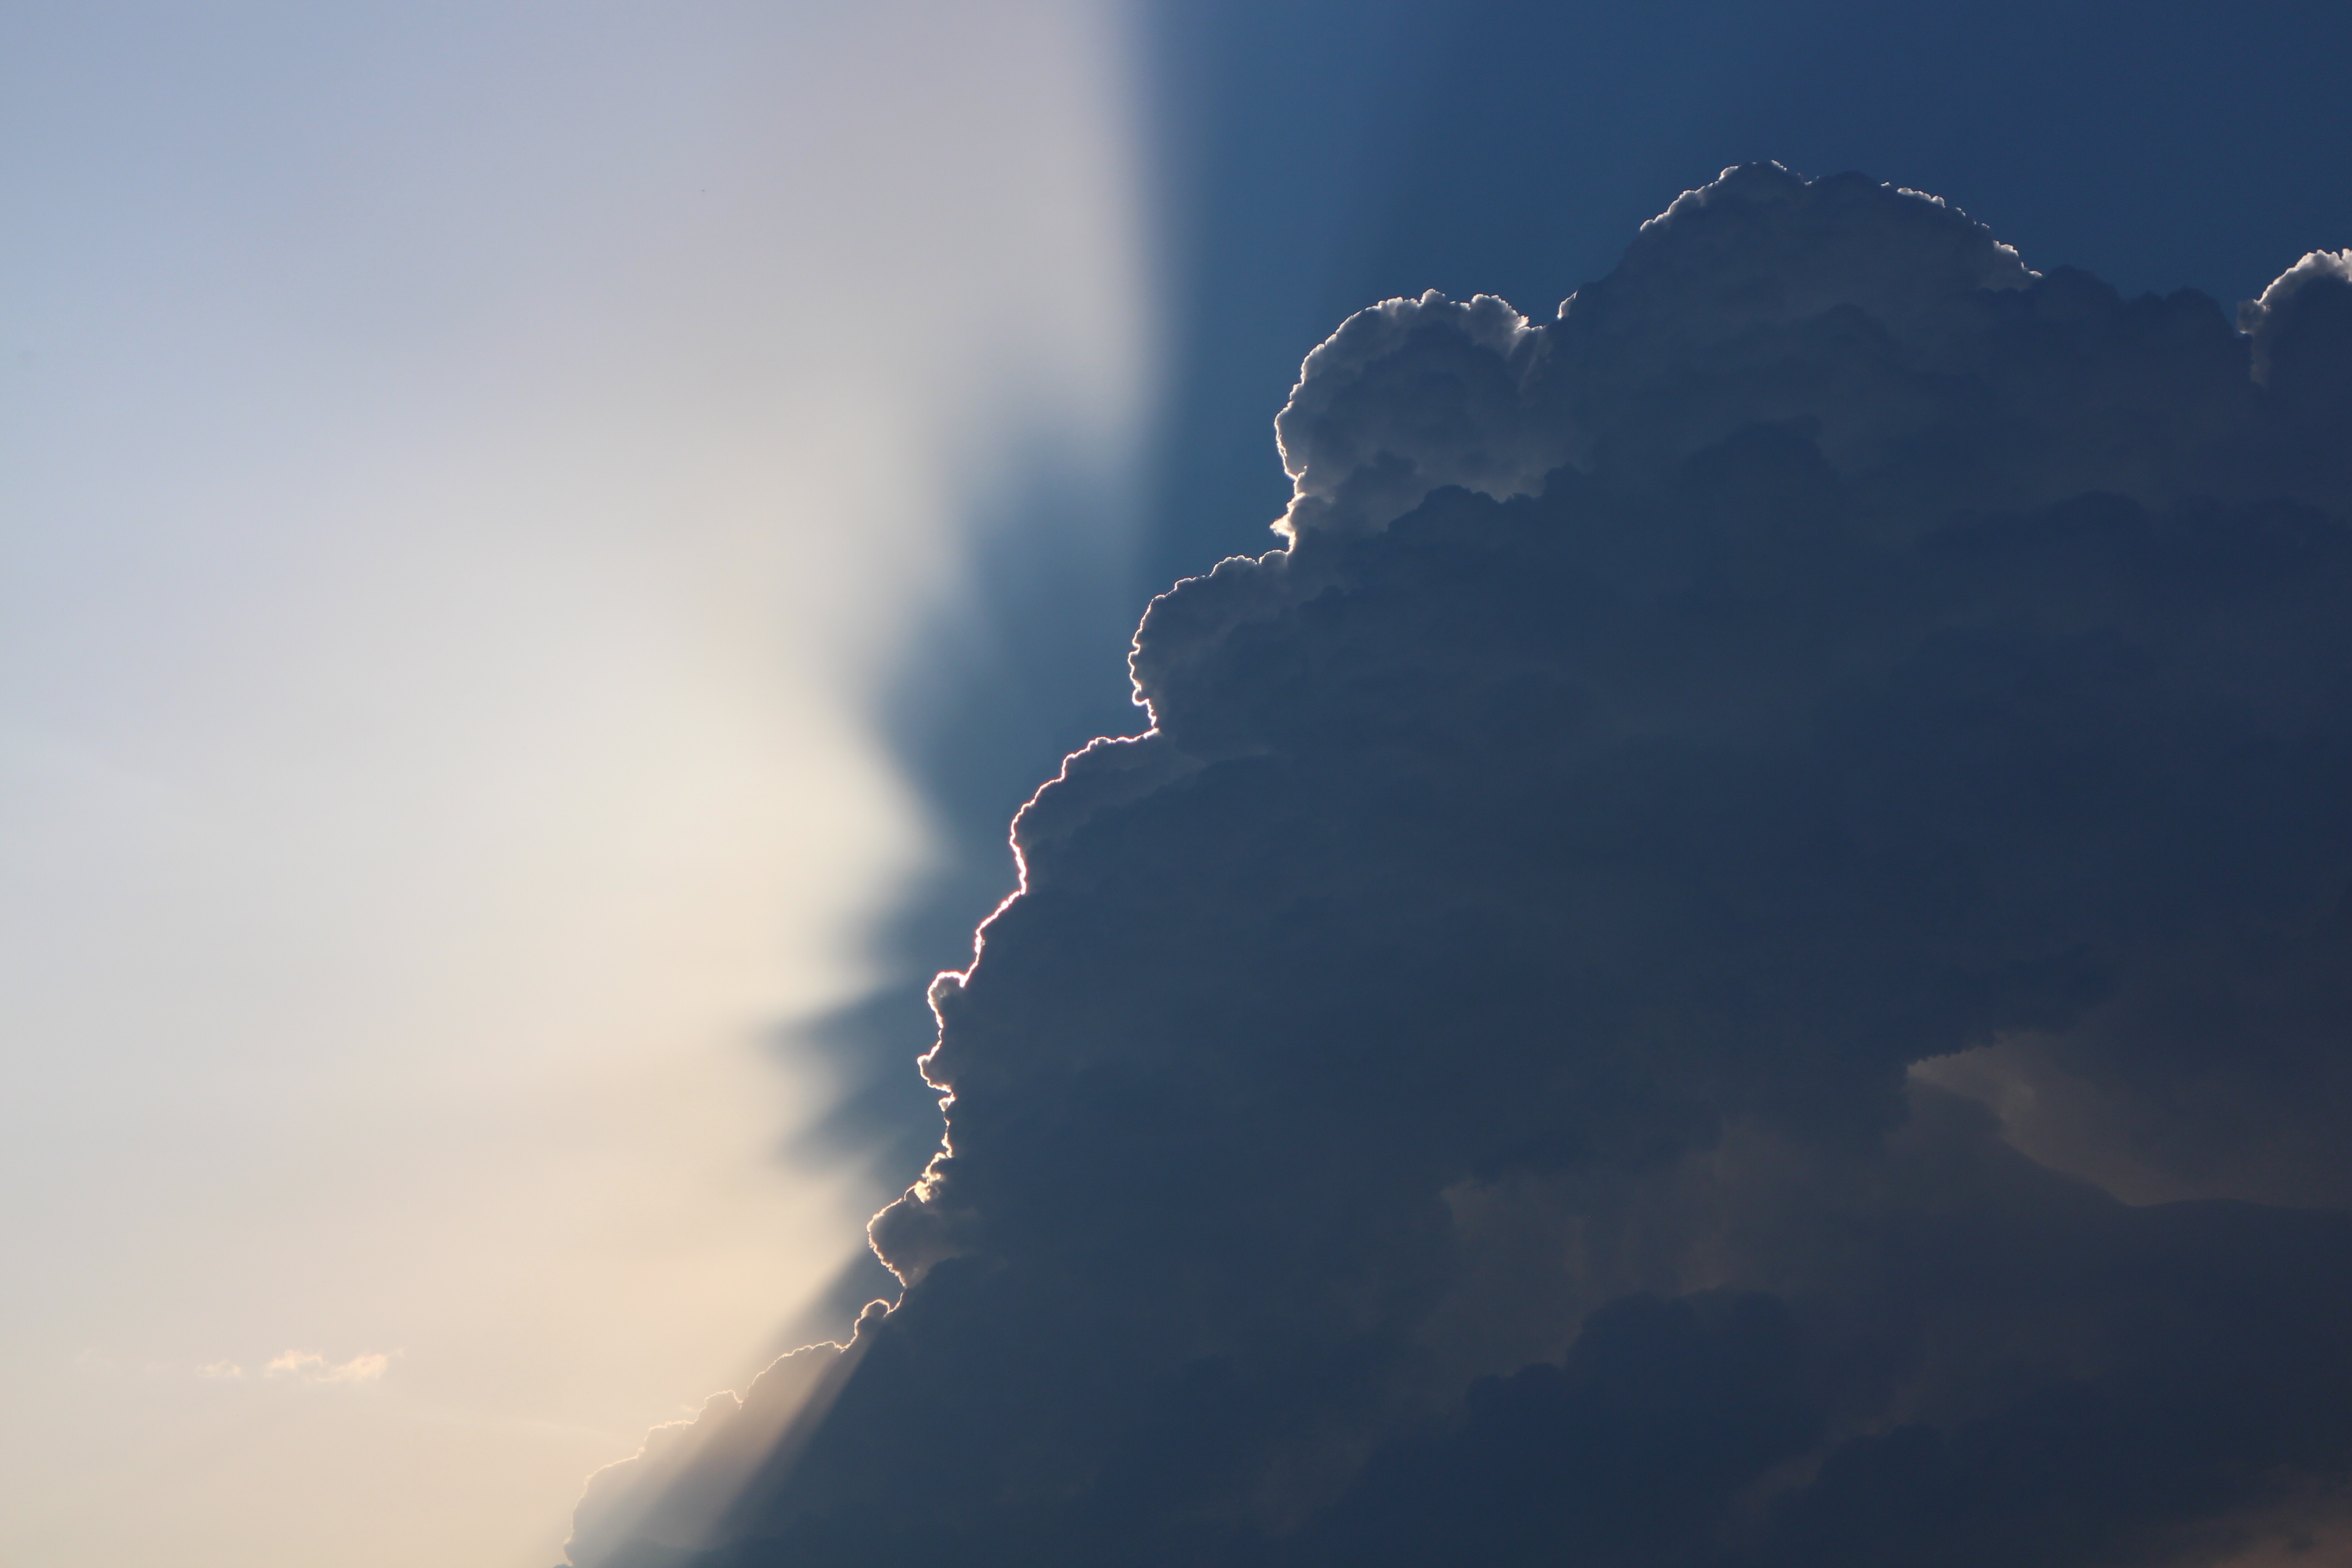
light, cloud, sky, sun, sunlight, wind, atmosphere, weather, cumulus, lightning, thunder, climate, thunderstorm, rays, sunbeam, thundercloud, meteorological phenomenon, atmosphere of earth